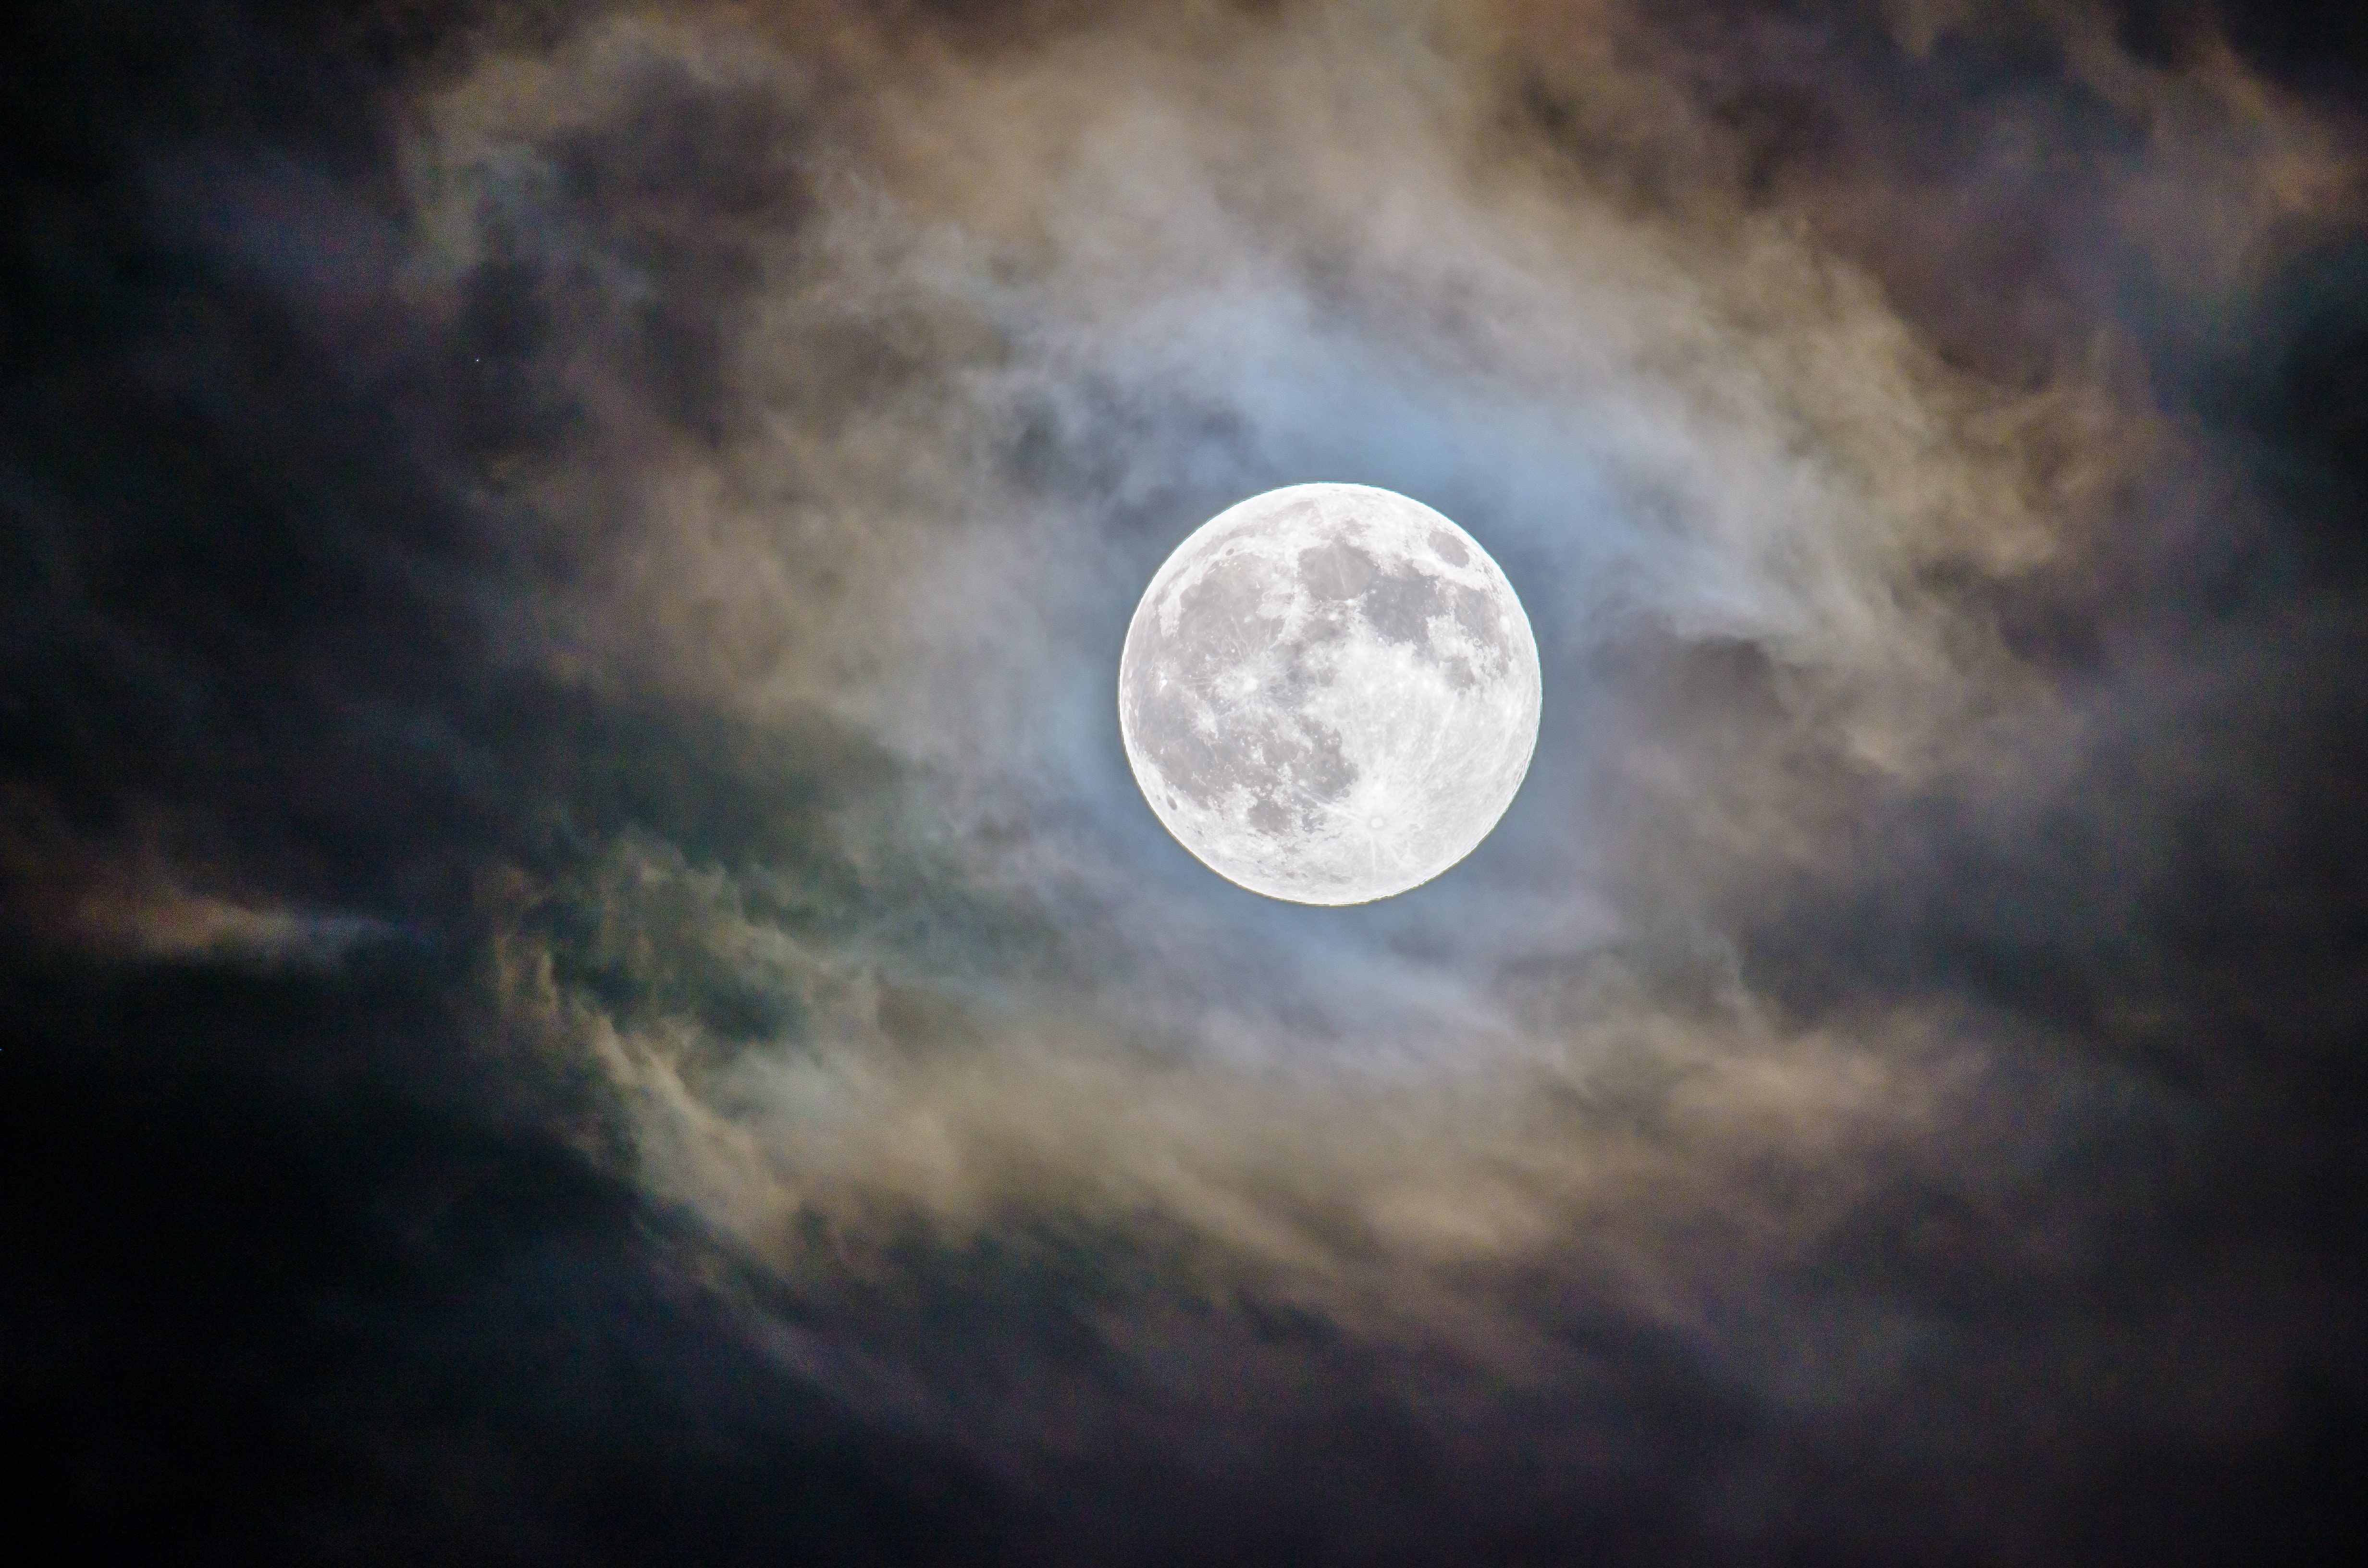
nature, cloud, sky, night, atmosphere, daytime, space, cumulus, darkness, moon, full moon, moonlight, outer space, universe, midnight, phenomenon, astronomical object, meteorological phenomenon, stock photography, atmosphere of earth, computer wallpaper, celestial event